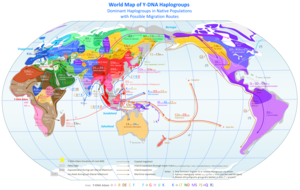
La liste des haplogroupes des personnes historiquement connues est une liste d' haplogroupes de personnes historiques.